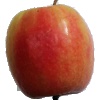
Label: apple_pink_lady